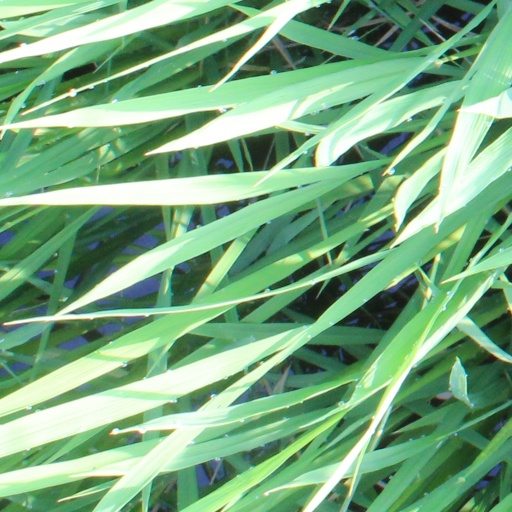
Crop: rice